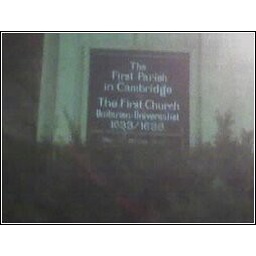
the sign on the church built in 1633